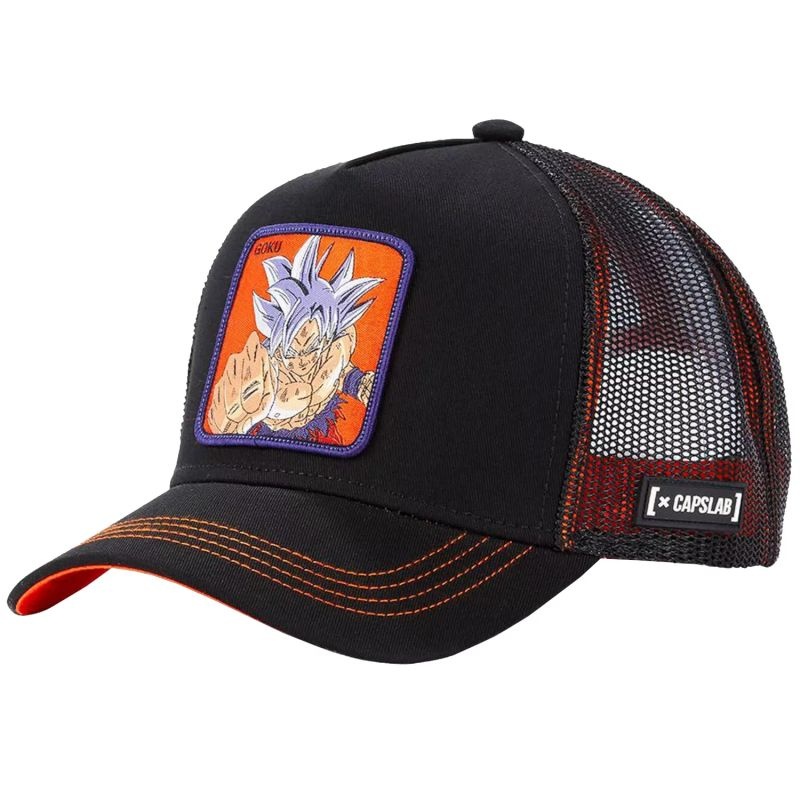
Capslab Dragon Ball Super Goku trucker Cap CL-DBS-1-ULT2
Capslab Dragon Ball Super Goku trucker Cap Features: Universal baseball cap. Slightly rounded brim Adjustable circumference Embroidered graphics on the front Manufacturer's logo unisex Color: brown
Brand: SPORTS USA
Category: Apparel & Accessories > Clothing Accessories > Hats > Trucker Hats